Anzac Memorial

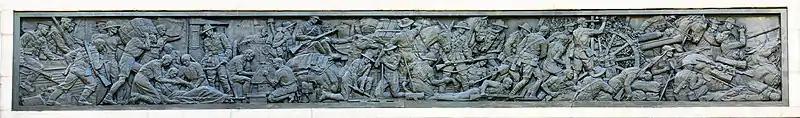
The other long bronze relief, over the east door. These two sculptures illustrate the functions and activities of elements of the Australian Imperial Force overseas.

The room located in the centre of the building is striking in its starkness and wields a powerful influence on visitors. The room is circular in plan with the sculpture "Sacrifice" located at its centre, as if to hold the sculpture in its embrace. The floor is Ulum white marble, inlayed with a bronze flame that flares out from the centrally located sculpture. The ceiling of the room curves up toward the carved marble banister that defines the "Well of Contemplation", a large circular opening in the centre of the shallow domed ceiling. This opening provides the only natural lighting to the "Hall of Silence" and has the effect of focussing that light onto the central sculpture. The cornice is a marble frieze in which is carved the names of the great battles where Australian forces participated in the war. According to Dellit, the names 'complete the message which the group of sculpture symbolising "Sacrifice" is intended to deliver'.